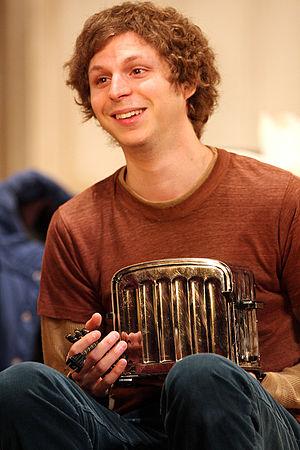
Crystal Fairy est une comédie chilienne écrite, réalisée et comontée par Sebastián Silva qui est sortie en 2013.